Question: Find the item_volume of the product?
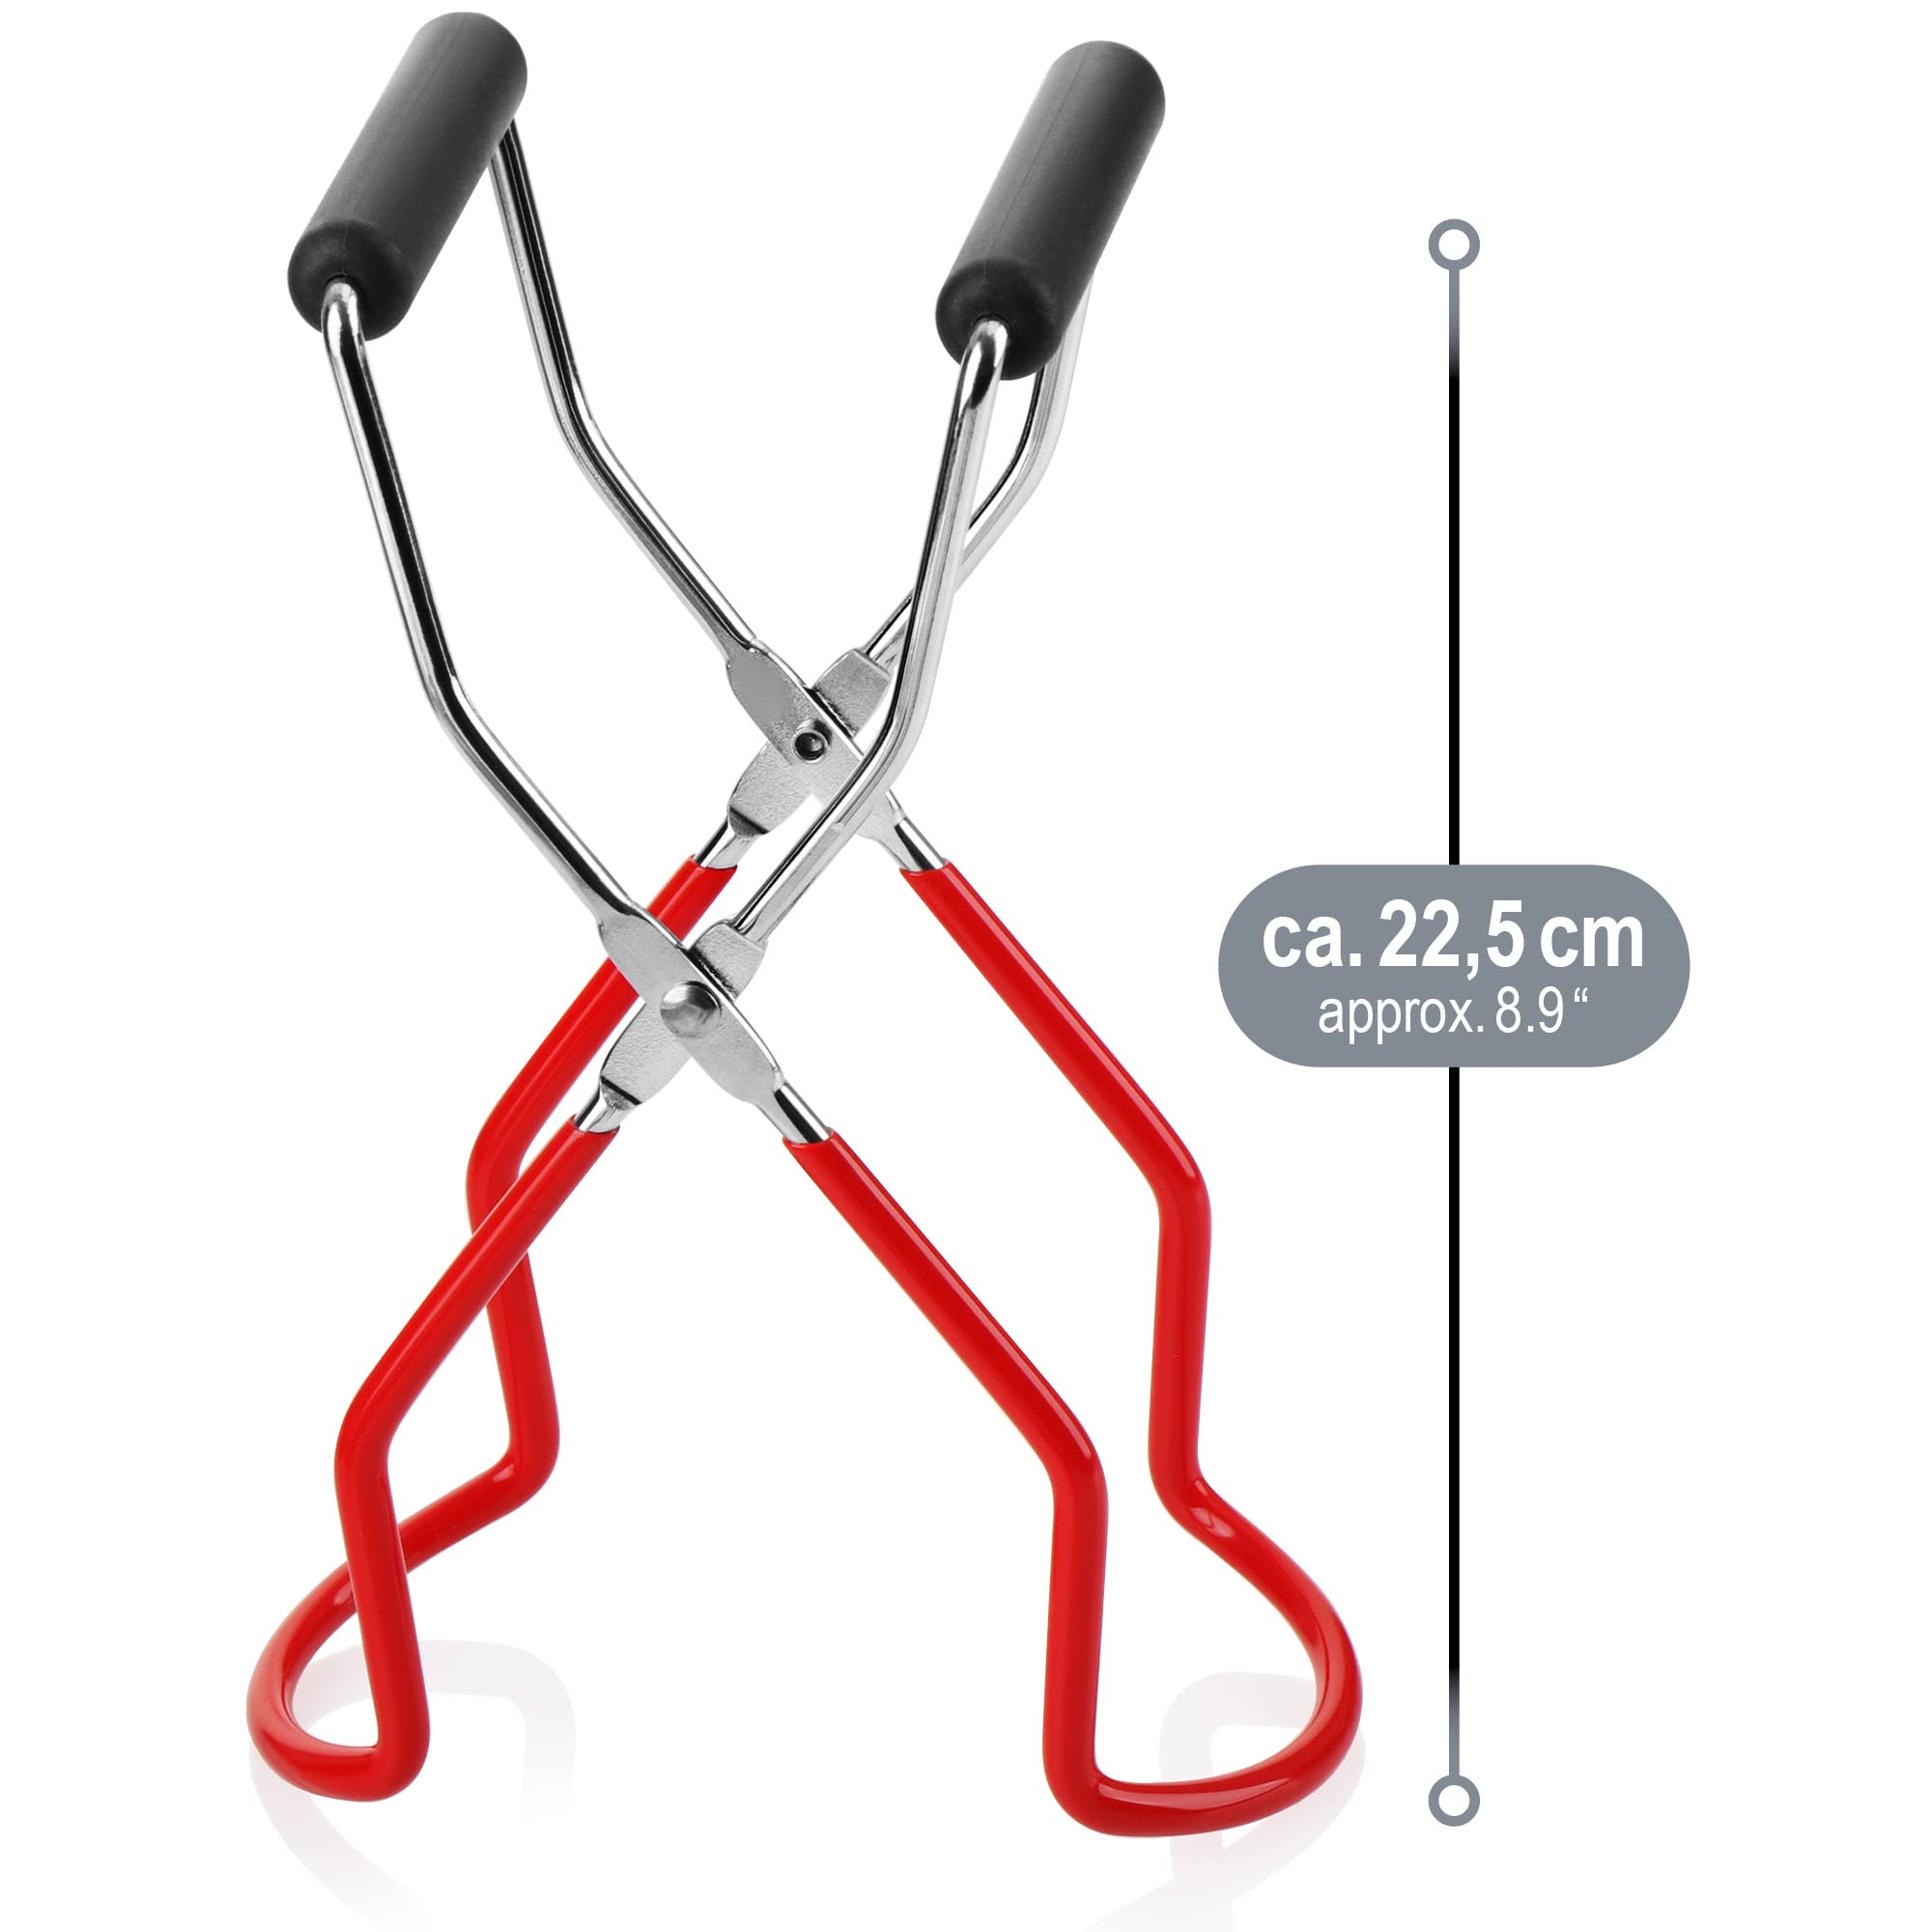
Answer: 22.5 millilitre